Mamluk–Portuguese conflicts

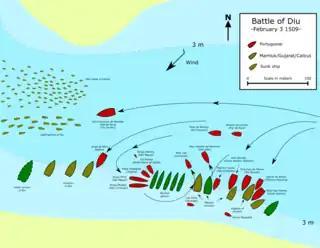
Battle of Diu, 1509. Diagram.

Following this battle, the Portuguese fiercely fought back led by the viceroy himself, who was seeking to avenge the death of his son and free the Portuguese prisoners made at Chaul in 1508. The Portuguese eventually succeeded in eliminating the Mamluk southern fleet in 1509 at the Battle of Diu.